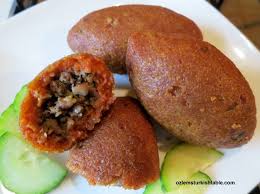
Yemek: icli_kofte